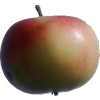
Label: Apple 11